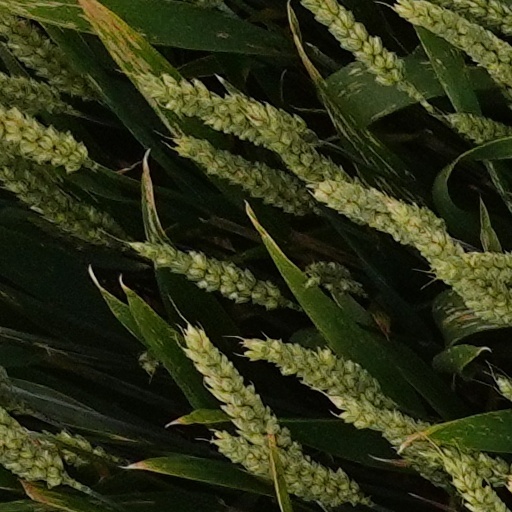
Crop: wheat